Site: brandenburg
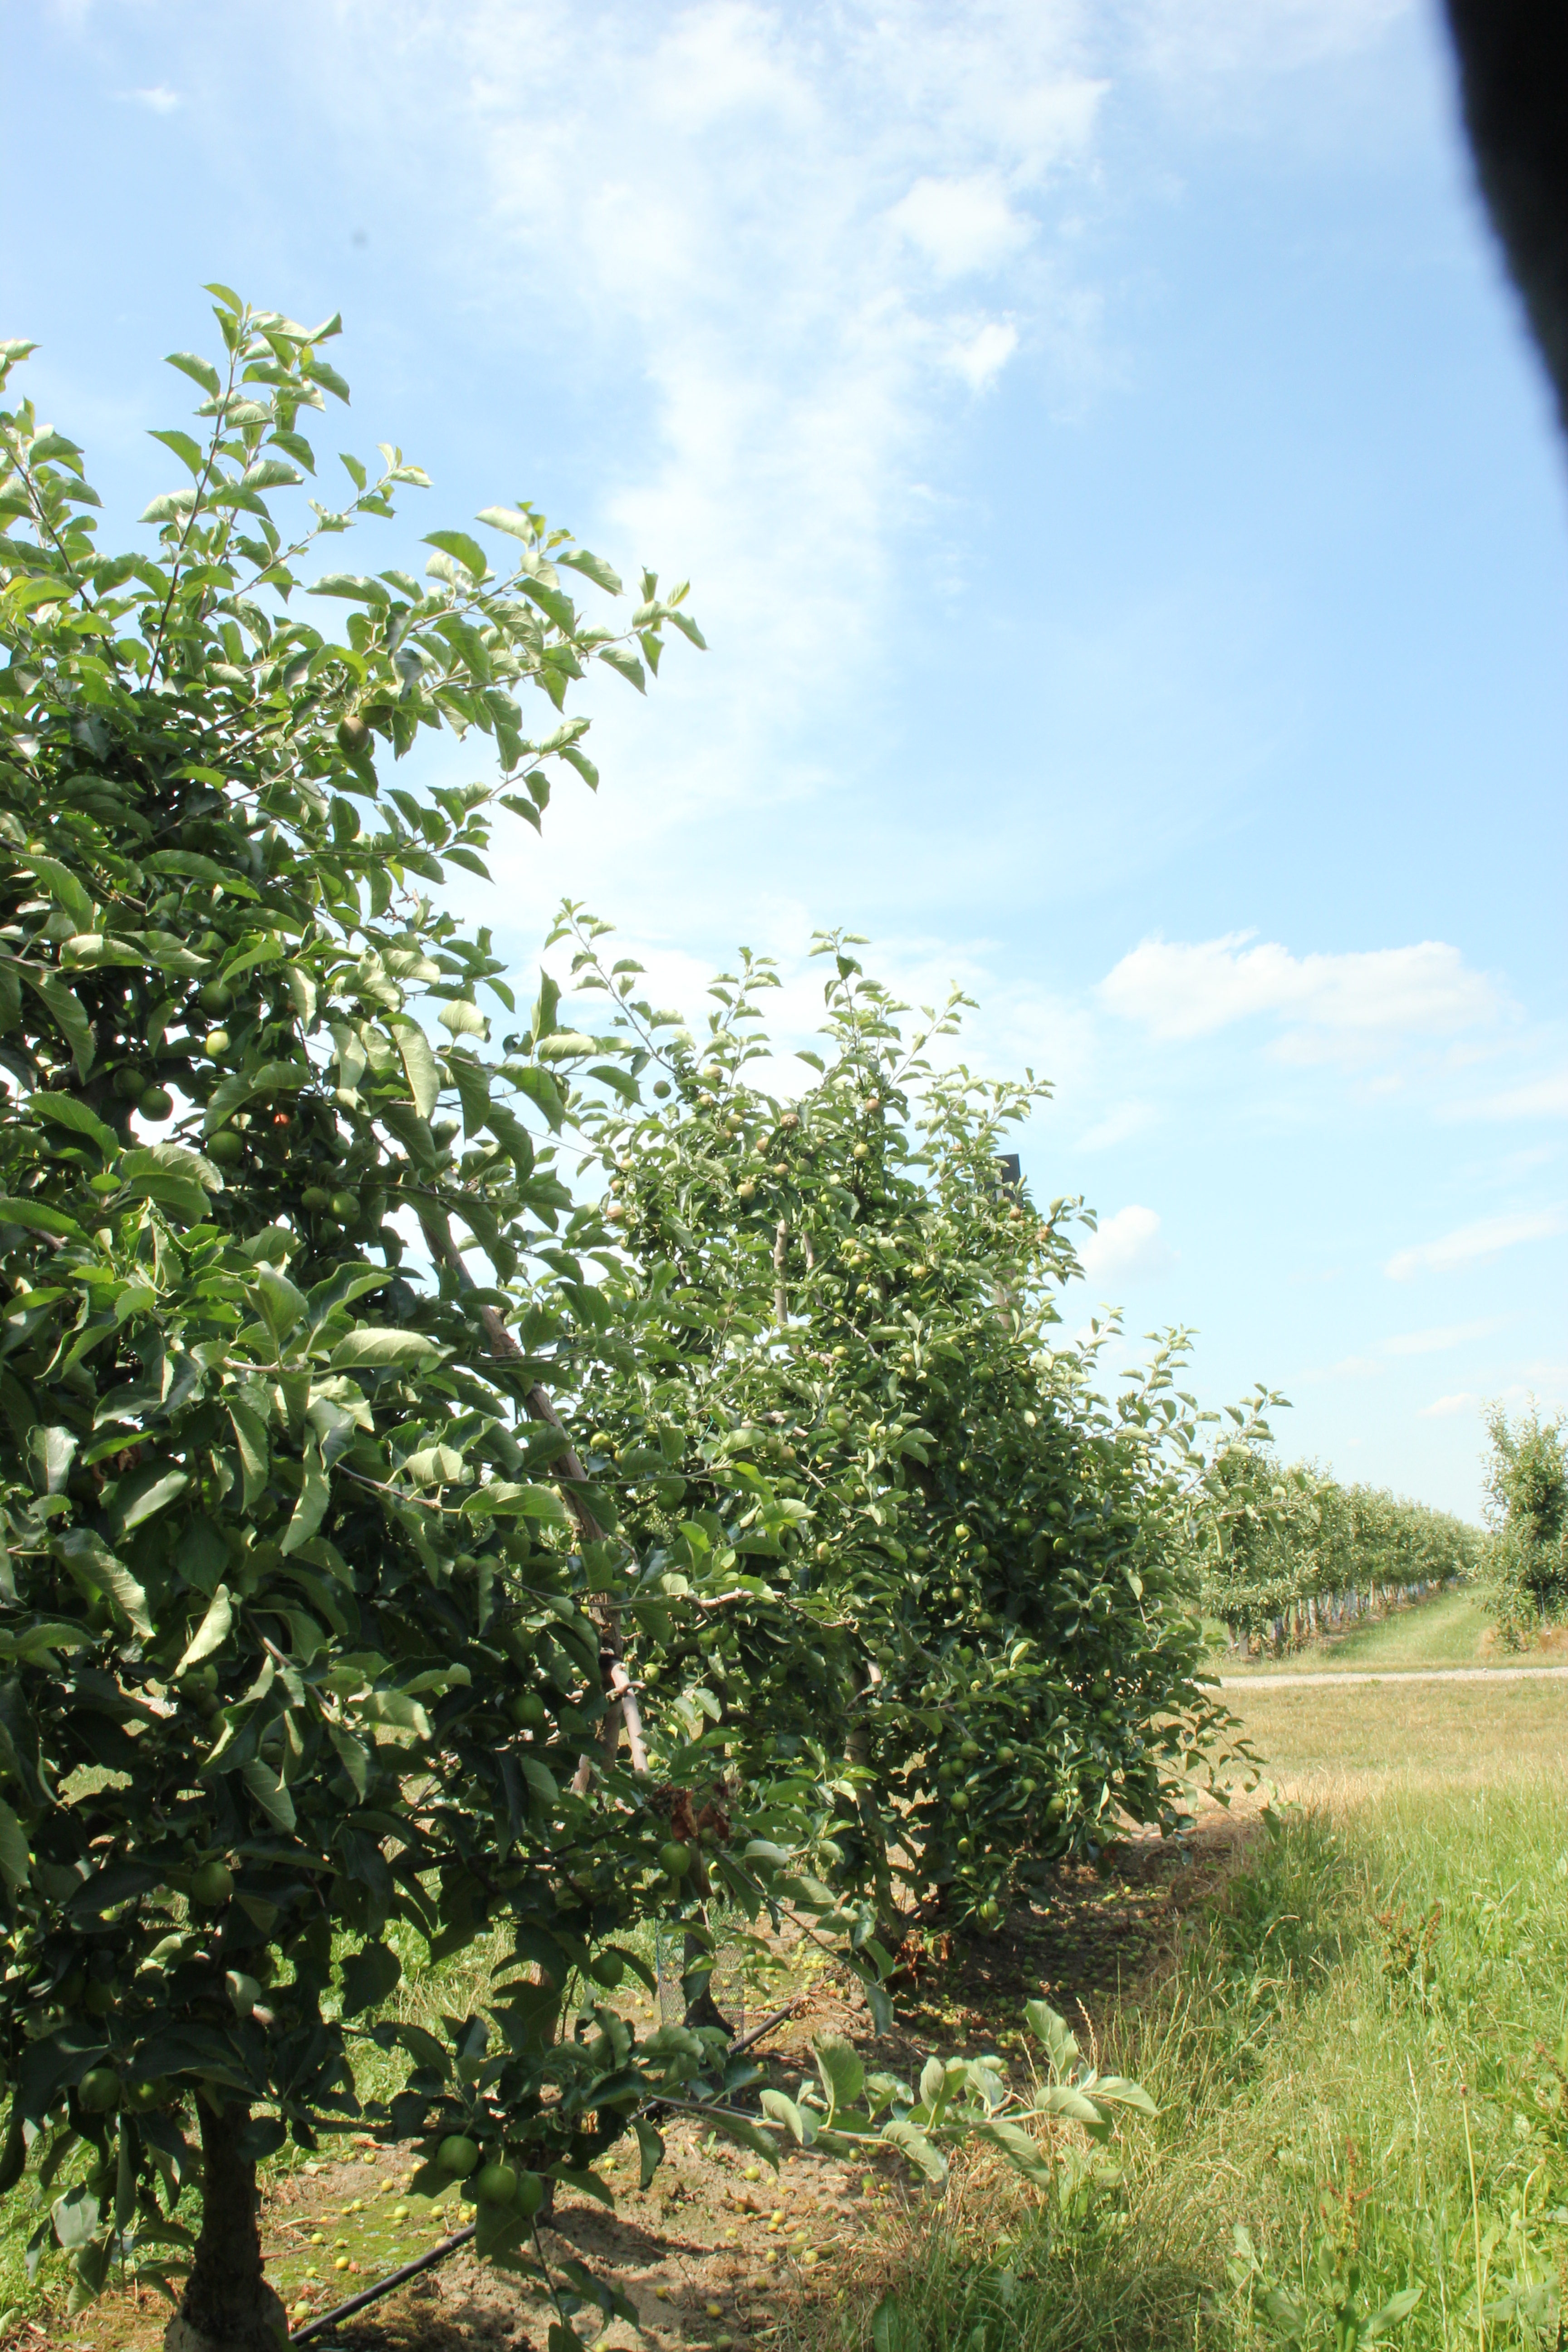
Growth stage (BBCH 74): Development of fruit